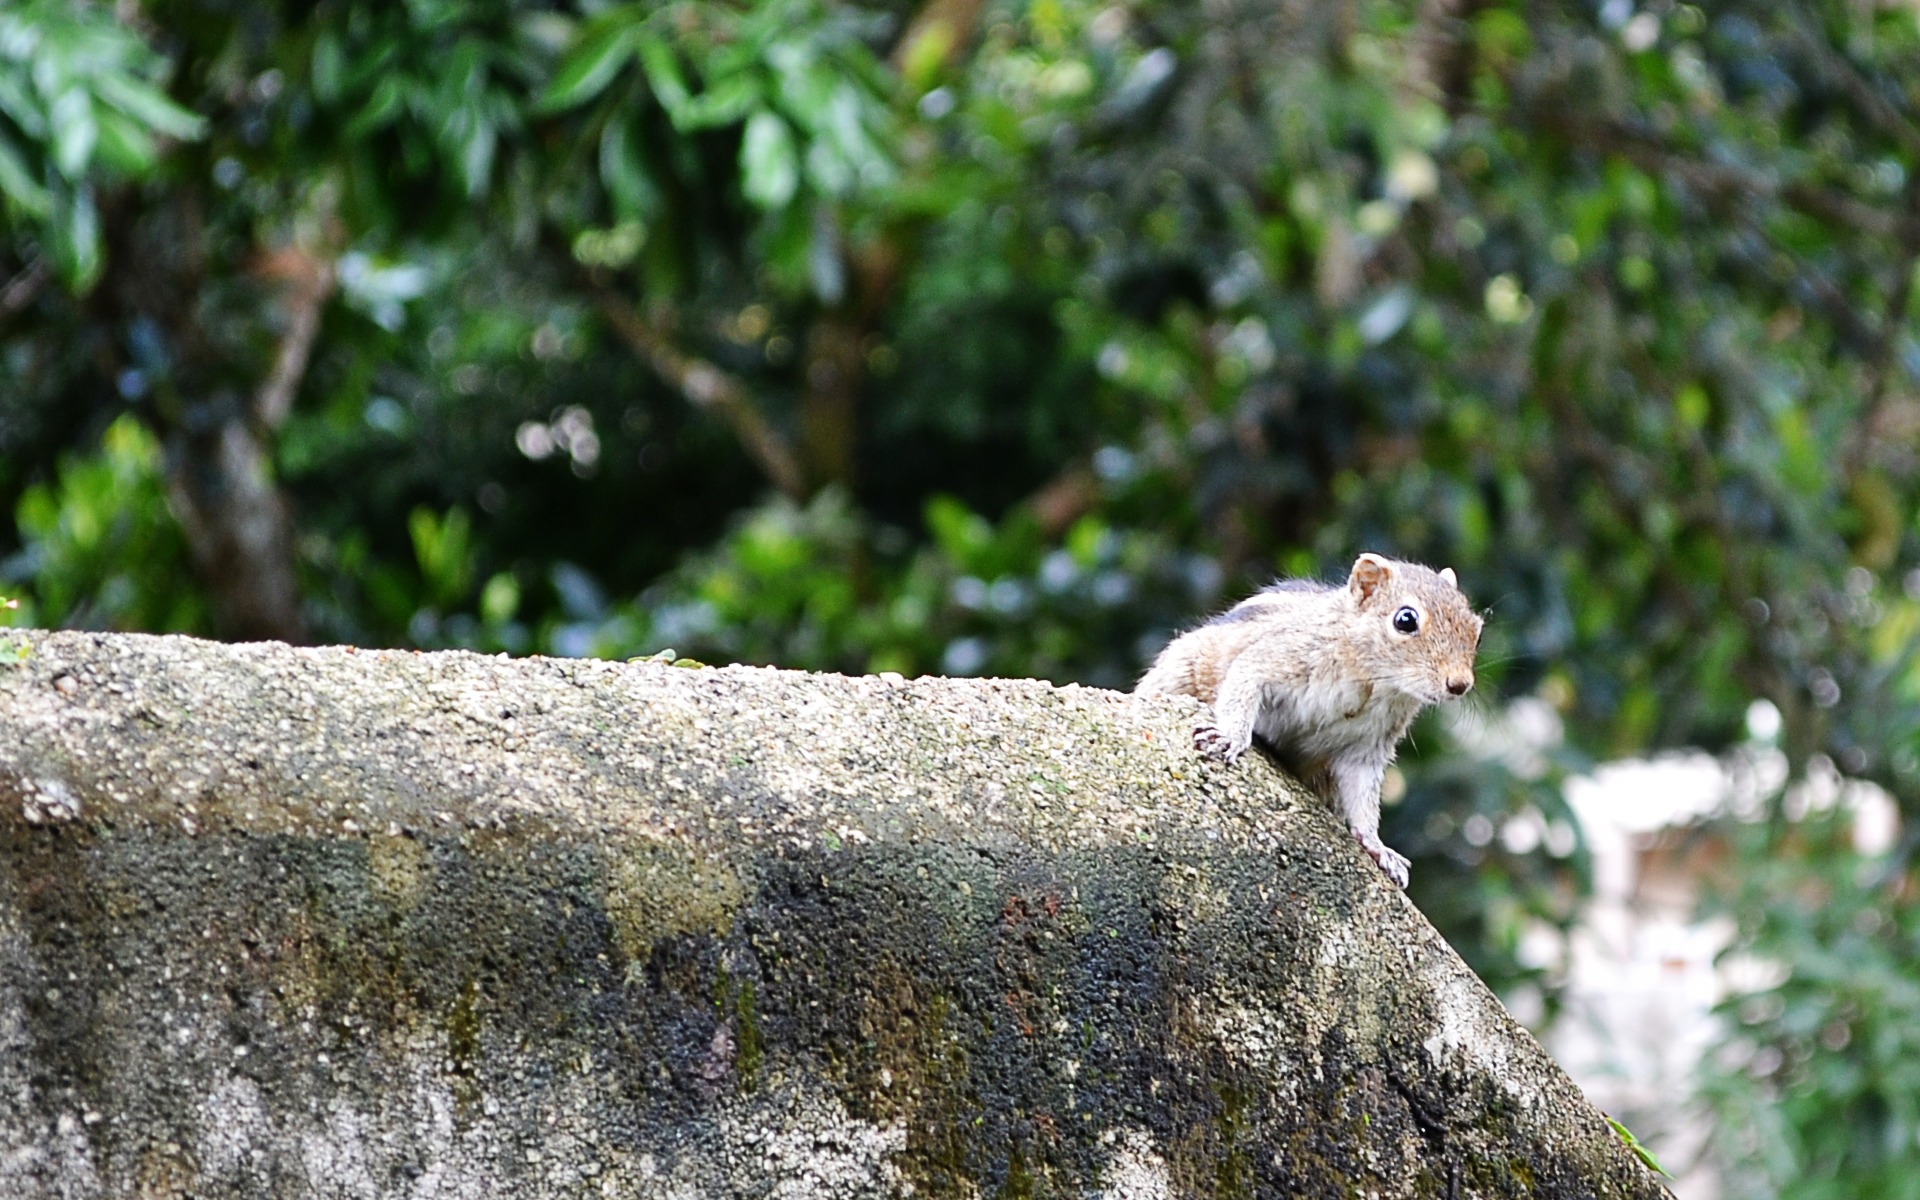
tree, nature, grass, branch, animal, wildlife, zoo, green, mammal, squirrel, eat, rodent, fauna, wild life, vertebrate, sri lanka, ceylon, mawanella